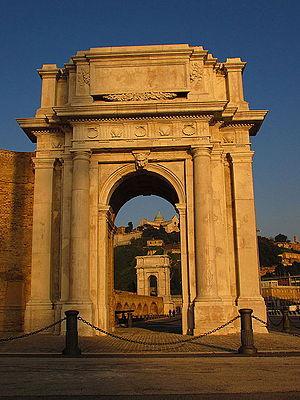
Ancône est une ville d'environ 101 100 habitants, capitale des Marches et chef-lieu de la province d'Ancône en Italie.